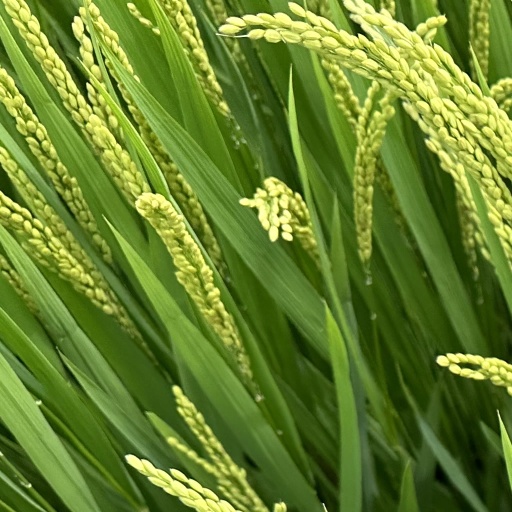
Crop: rice